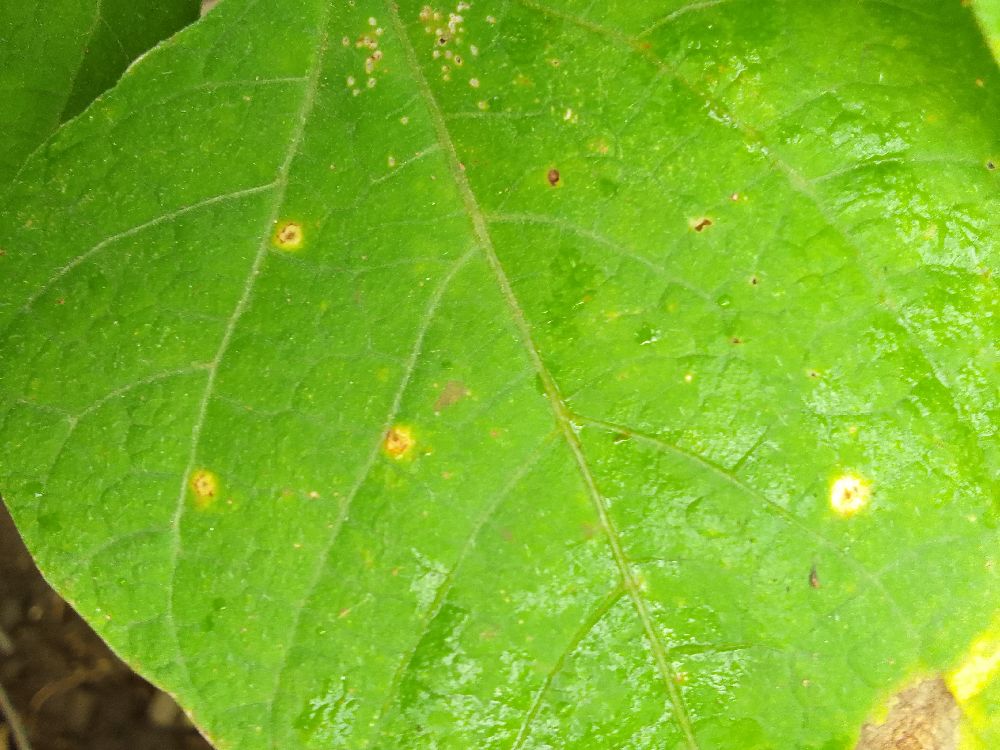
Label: rust